Jesper Svensson (bowler)

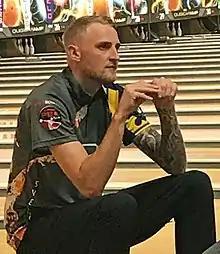
Svensson in 2019

Jesper Svensson (born 15 February 1995) is a Swedish professional bowler. He has been a member of the Professional Bowlers Association (PBA) since 2014, and also competes on the European Bowling Tour (EBT). He has won fourteen PBA Tour titles overall, including two major titles at the 2016 and 2025 PBA Tournament of Champions. He also owns six EBT titles and one PBA Regional title. He is known for using the two-handed shovel style delivery with a dominant left hand. He uses non-reactive urethane bowling balls almost exclusively. Svensson is a member of the Storm and Vise Grips pro staffs.